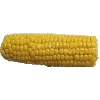
Label: Corn 1